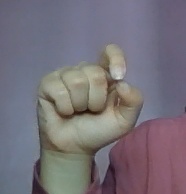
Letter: fa